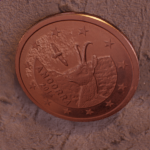
Coin value: 2cents
Country: ad
Edition: standard